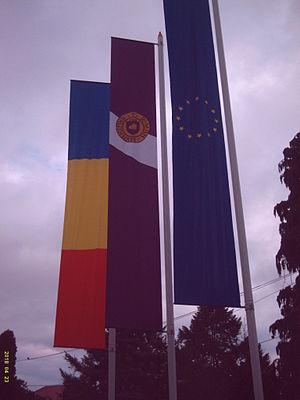
Roman est une ville roumaine du județ de Neamț, en Moldavie, peuplée de 50 713 habitants en 2011.